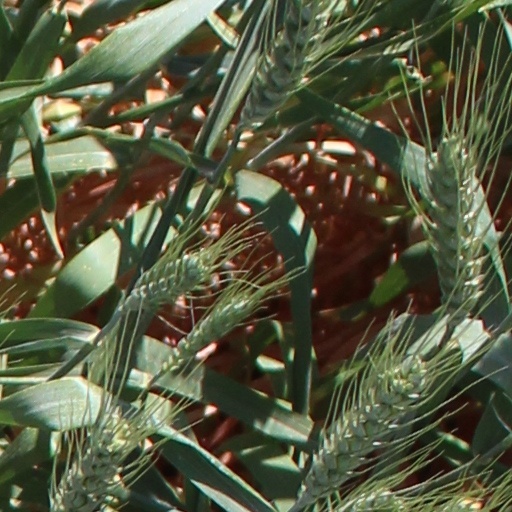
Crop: wheat